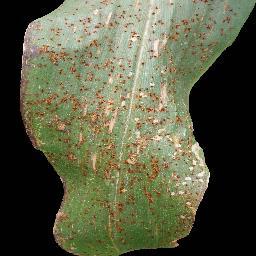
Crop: corn
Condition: (maize)_common_rust